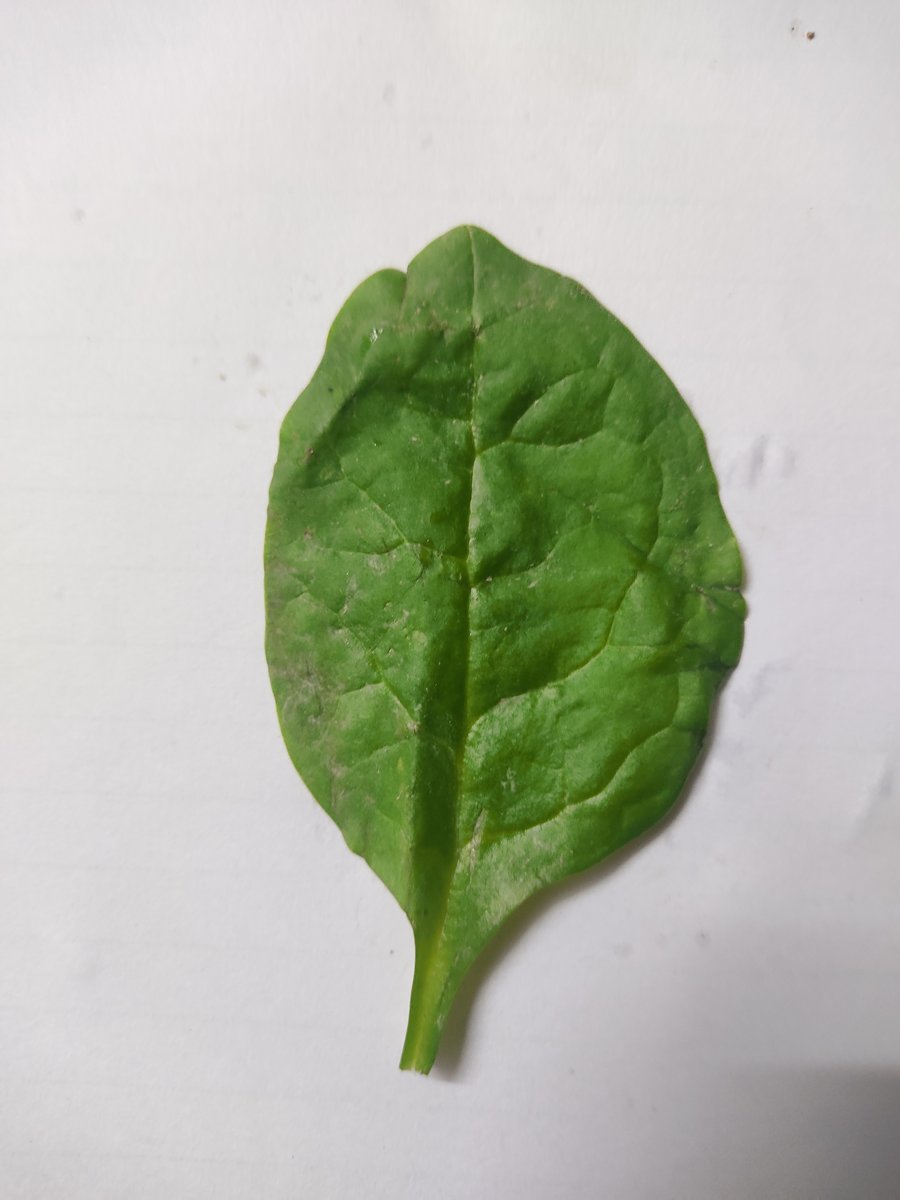
Label: Healthy-Leaf